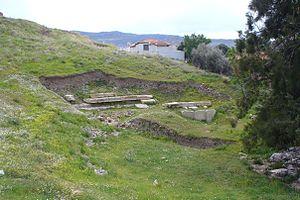
Phocée est une ancienne cité grecque d'Ionie sur la côte de la mer Égée, dans le golfe de Smyrne. Son nom est repris dans celui de l’actuelle ville de Foça.